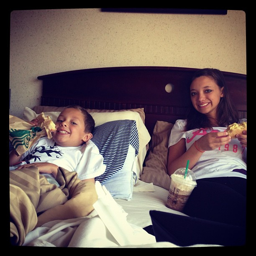
two children in a bed with a cup of a drink
A woman and a boy laying in bed eating food.
Two children smile as they lie in bed eating pastries.
A boy and girl eat breakfast in a bed.
Two people hang out on a bed with Starbucks food and drinks.